Călărași District

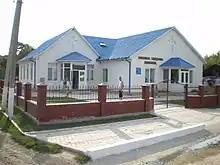
Baptist church in Bravicea

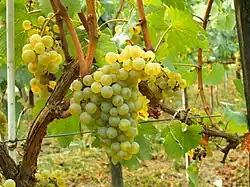
Viticulture an important sector of agriculture district

The district recorded a total of 21,200 enterprises, of which individual enterprises 673 units, 19,792 units farms, enterprises with the legal person status 800. SMEs constitute about 99% of all enterprises. Here is a winery and a cognac factory is one of the first in Moldova and other enterprises in the food industry (canned food, sugar, dairy products). Food industry (dairy) there is a factory that produces dairy products quality first. Agricultural land - 25 801 ha (34.1%), including arable land - 13,323 ha (16.7%), orchards - 3138 ha (4.1%), vine - 6020 ha (8.0%), pastures - 7384 ha (9.8%) other - 394.7 ha (0.5%). Main crops: cereals (wheat, oats), corn, sunflower, rapeseed and soy.